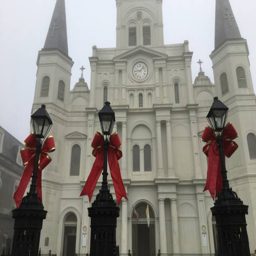
renaissance structure viewed on a foggy morning